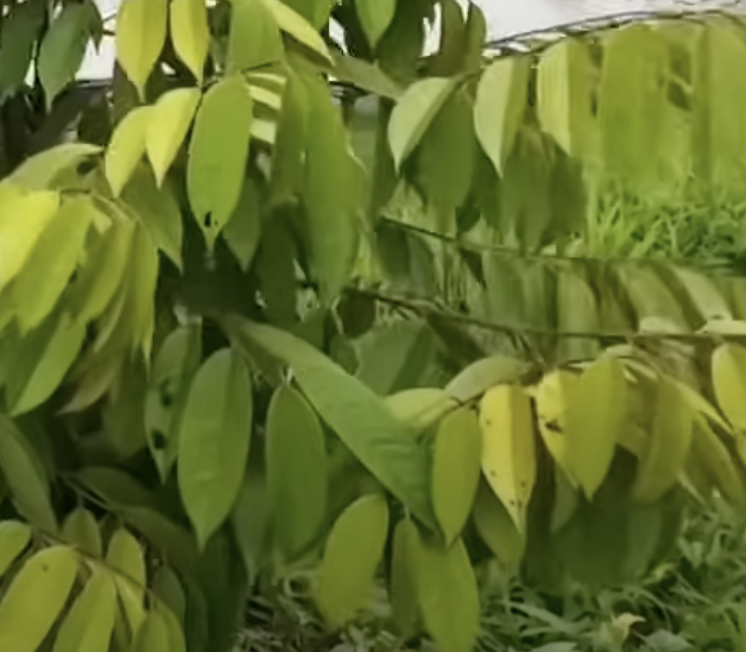
Label: yellow_leaf